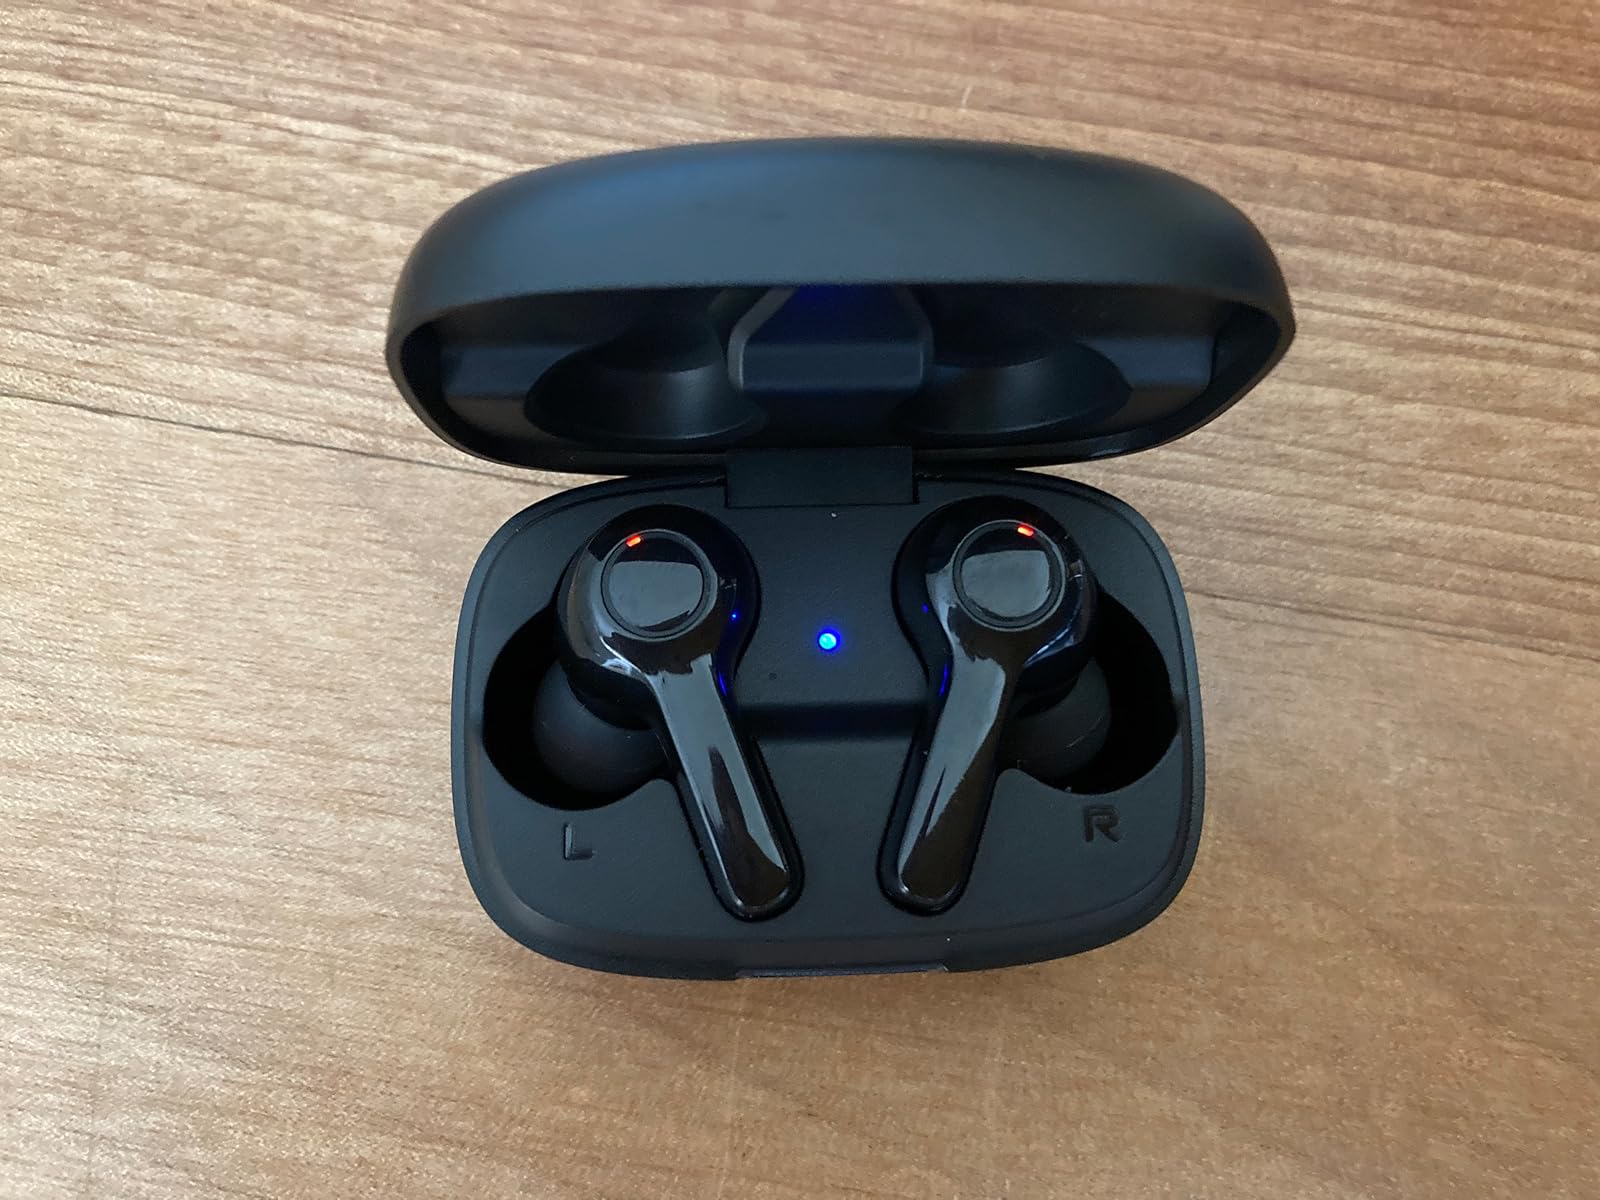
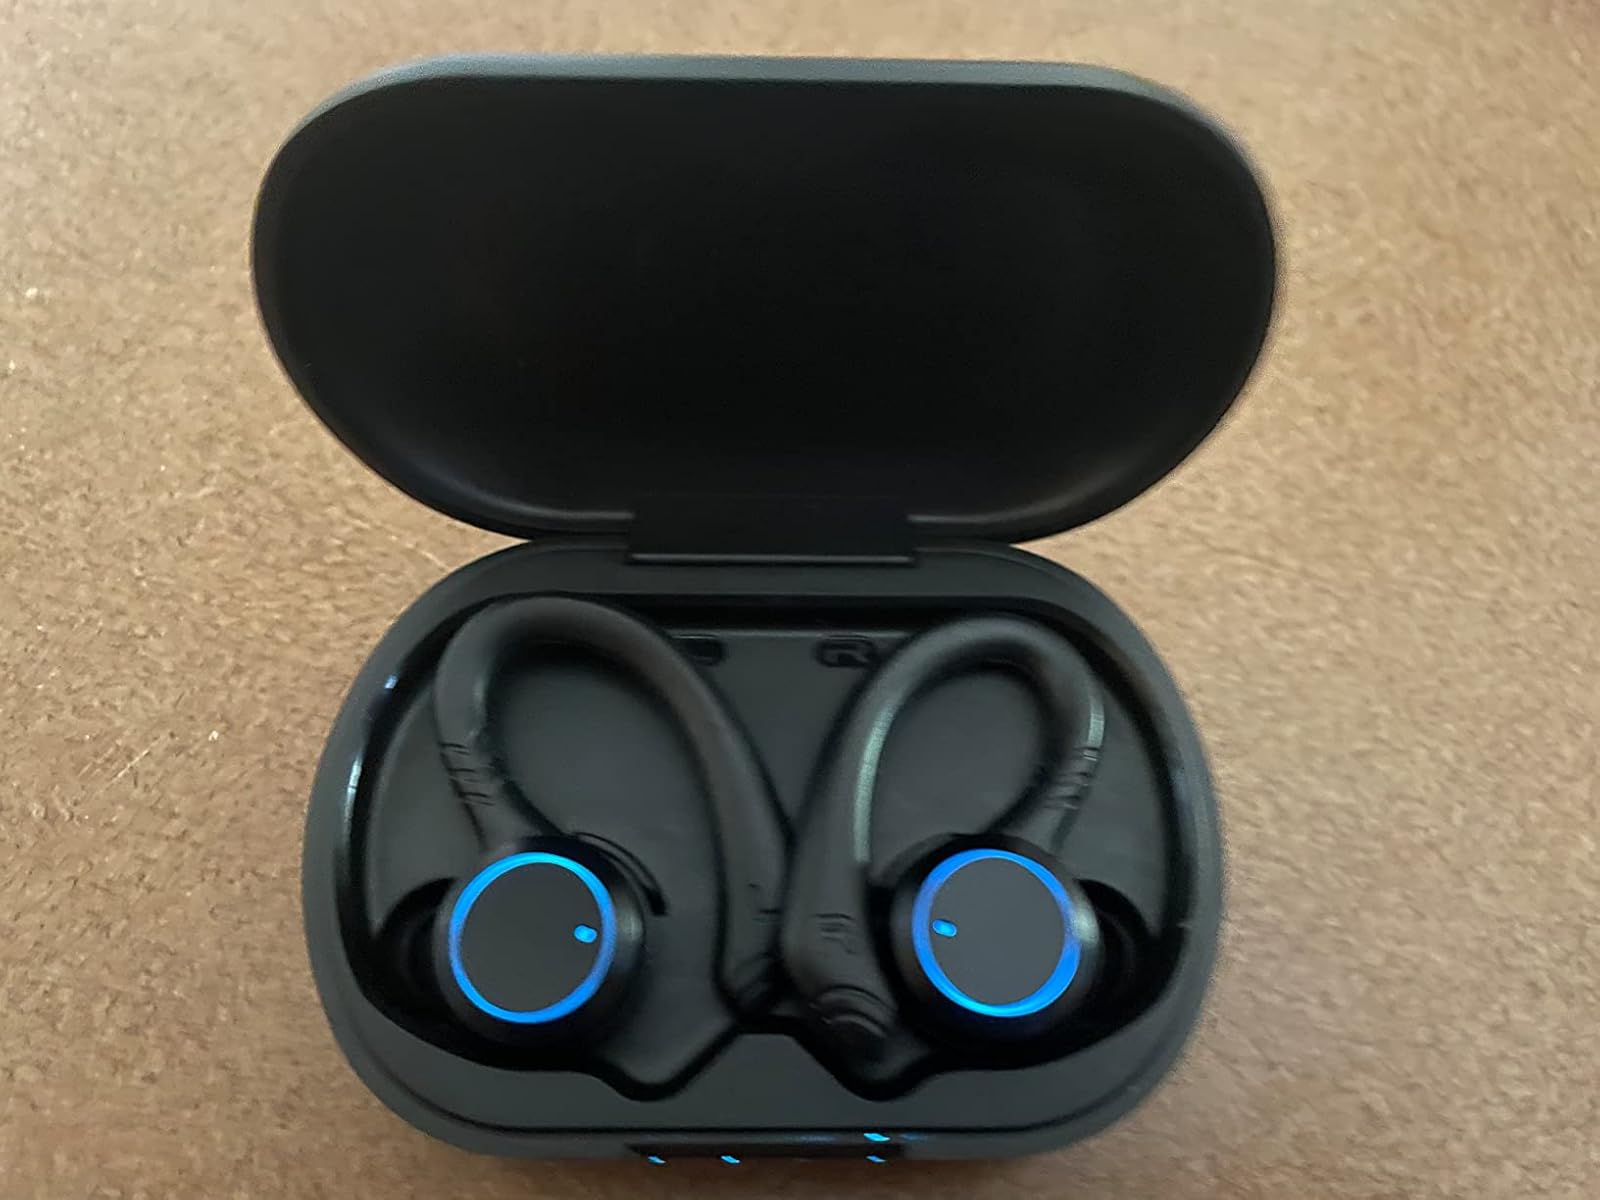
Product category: earbuds
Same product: no